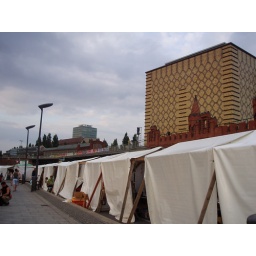
A market on a bridge in Kreuzberg, Berlin